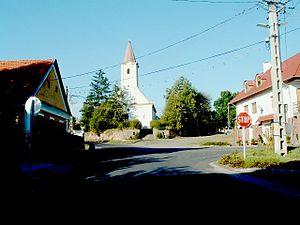
Káptalantóti est un village et une commune du comitat de Veszprém en Hongrie.